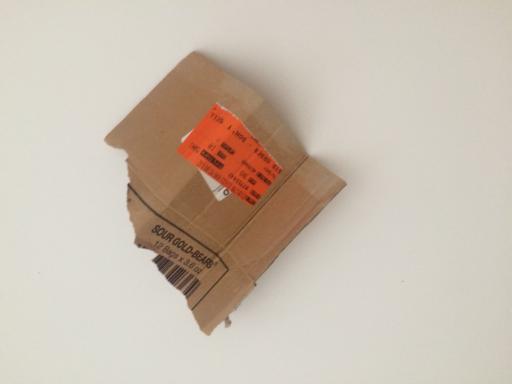
Label: cardboard